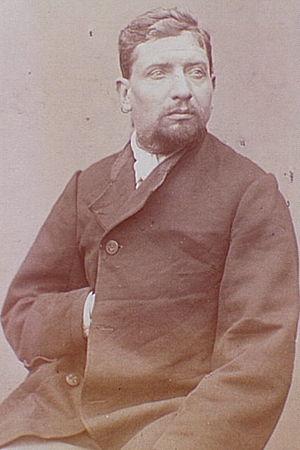
Édouard Moreau de Beauvière est un journaliste, dramaturge et homme politique français.